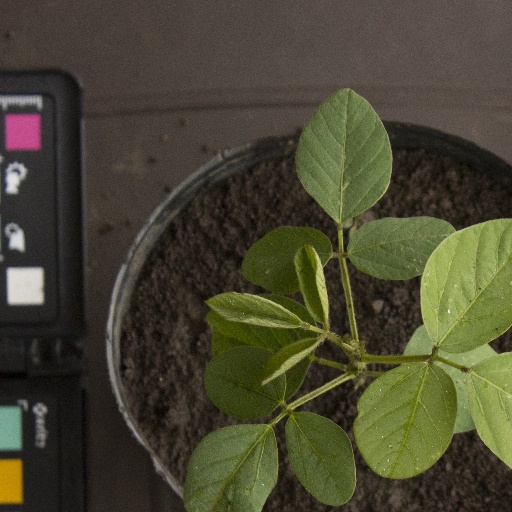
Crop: soybean